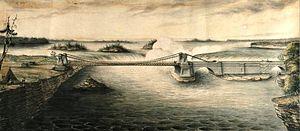
Estampe, Pont suspendu Union, rivière des Outaouais, Bytown, Preston Frederick Rubidge, 1843, Encre et aquarelle sur papier - Lithographie -30.3 x 66.2 cm